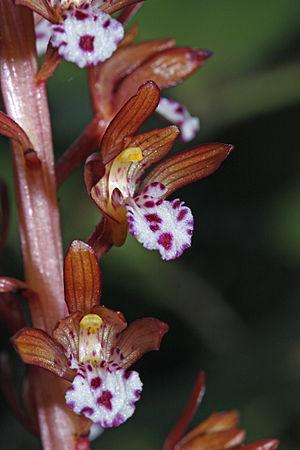
Corallorhiza est un genre d'orchidées terrestres comptant une quinzaine d'espèces.